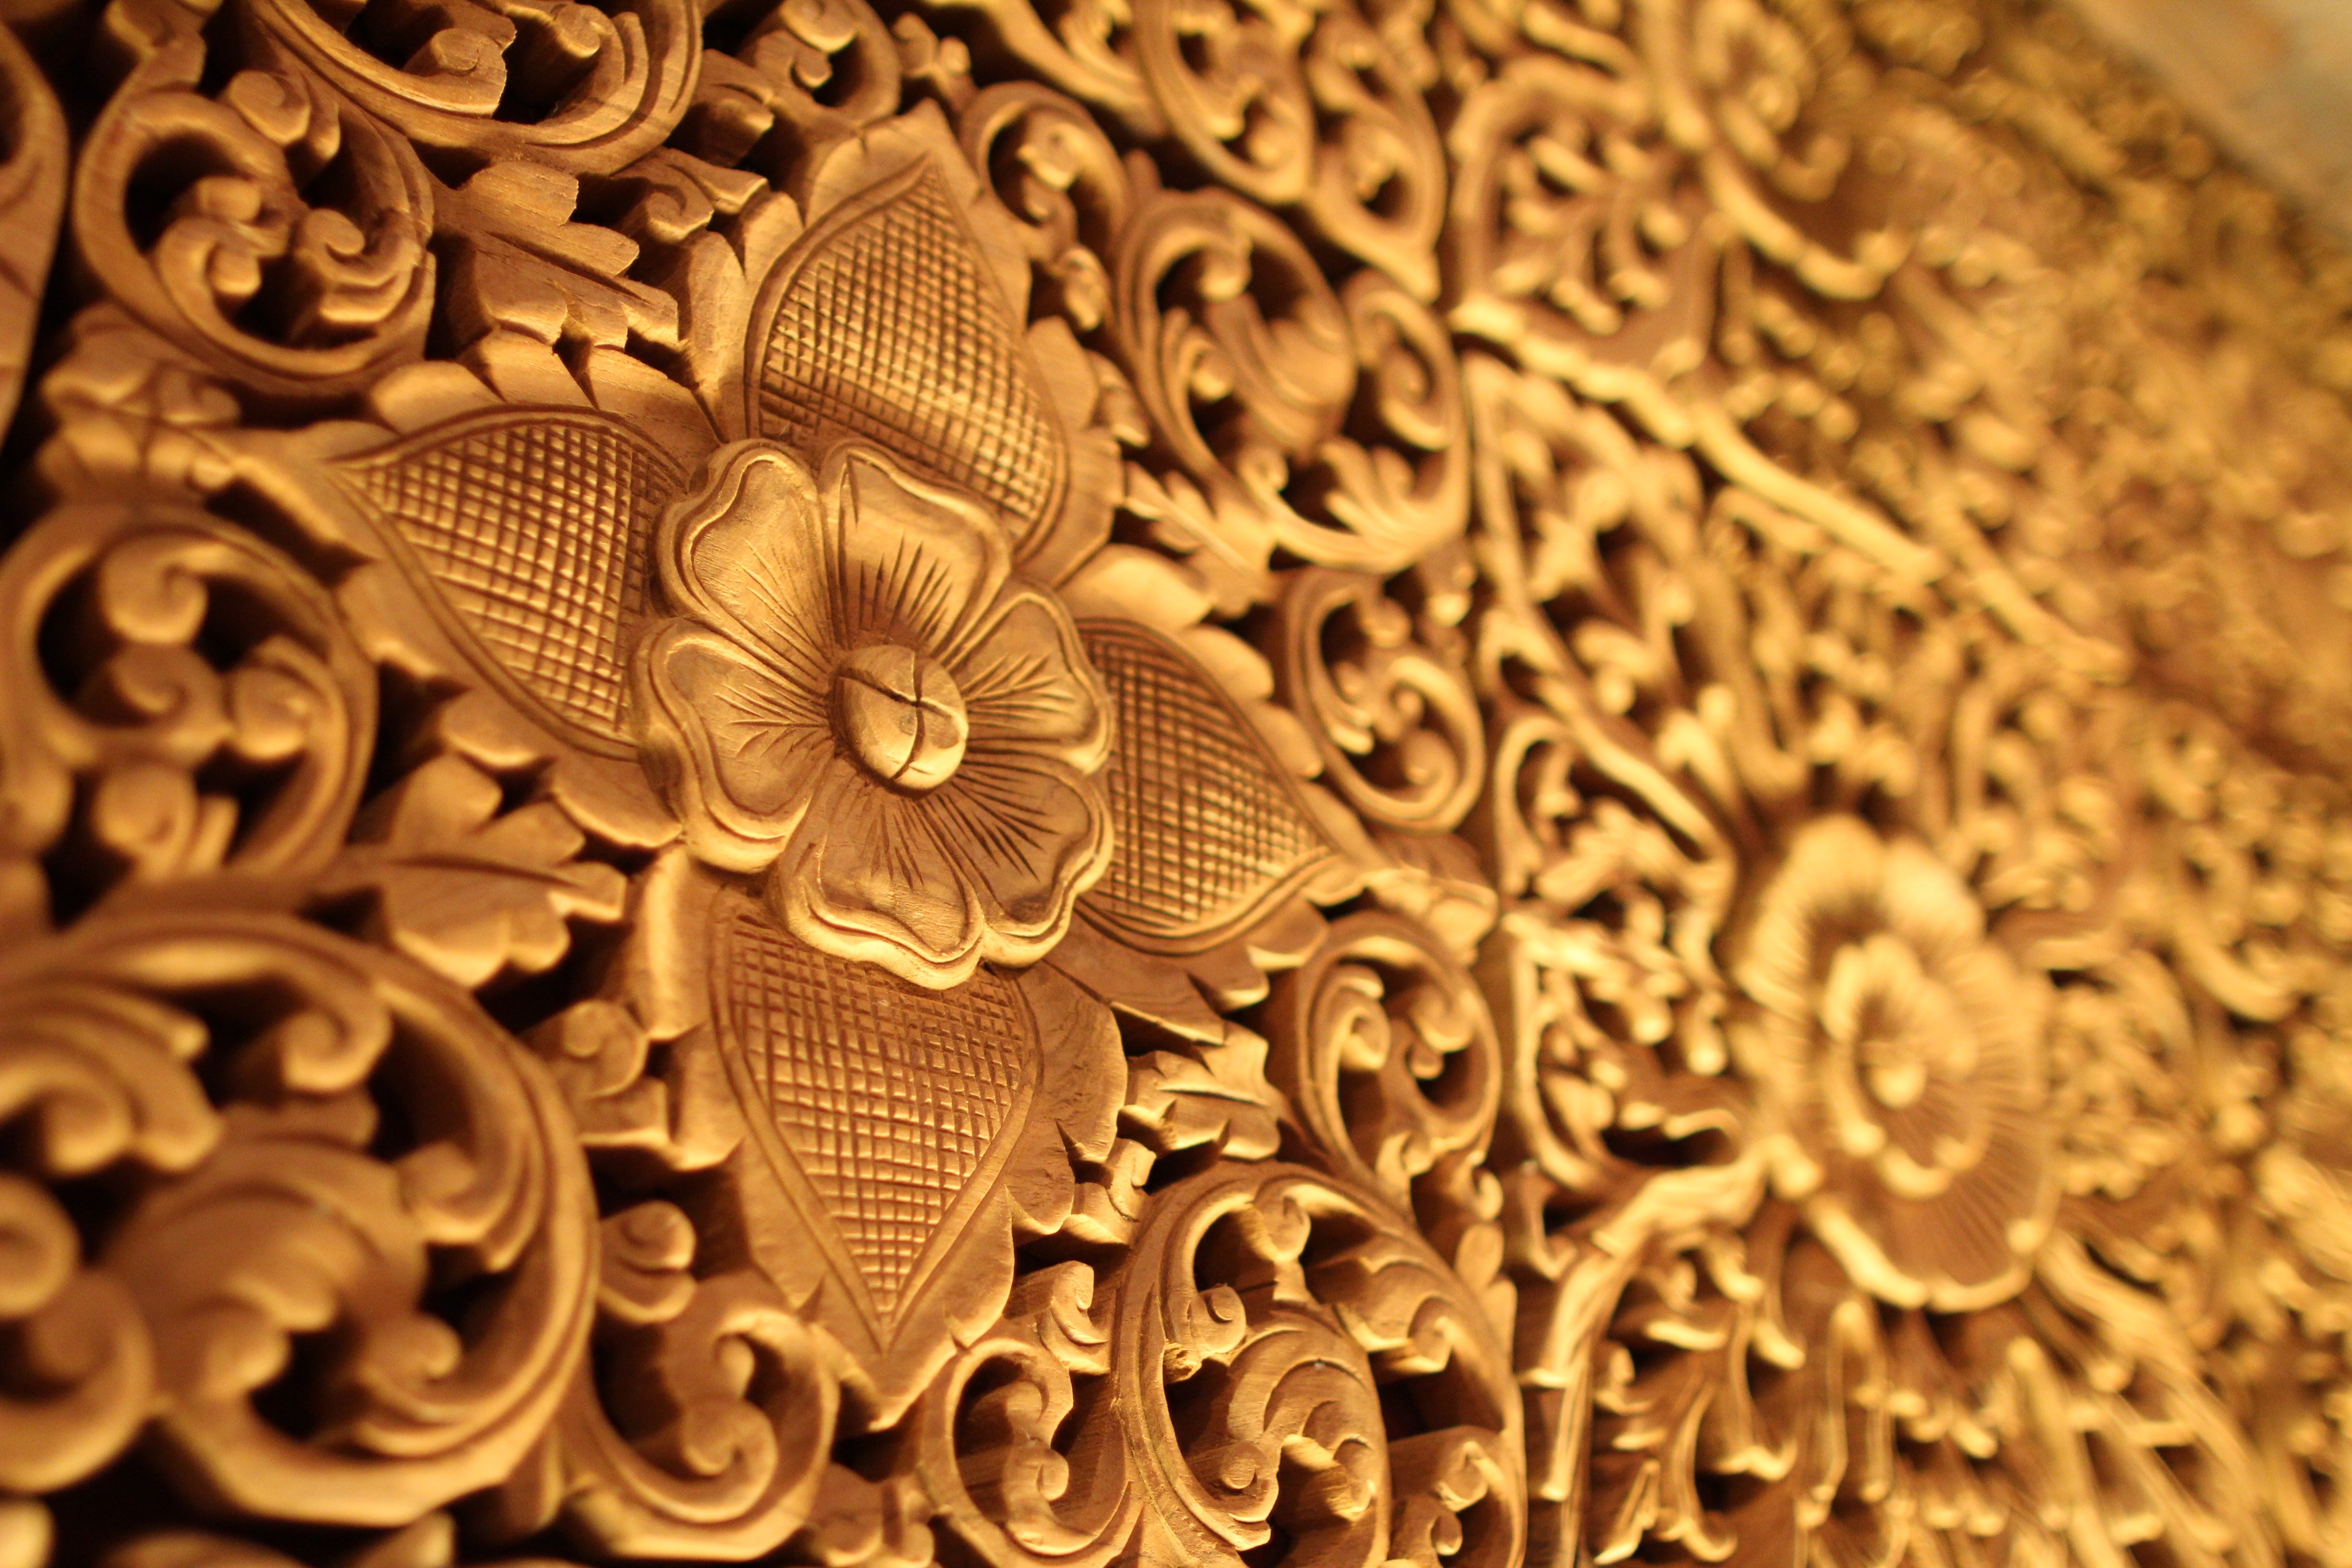
wood, texture, leaf, flower, metal, material, circle, close up, art, gold, carving, macro photography